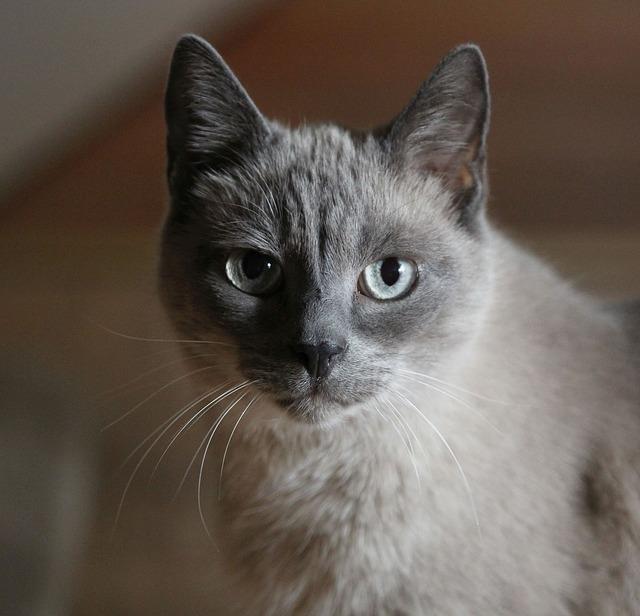
cat